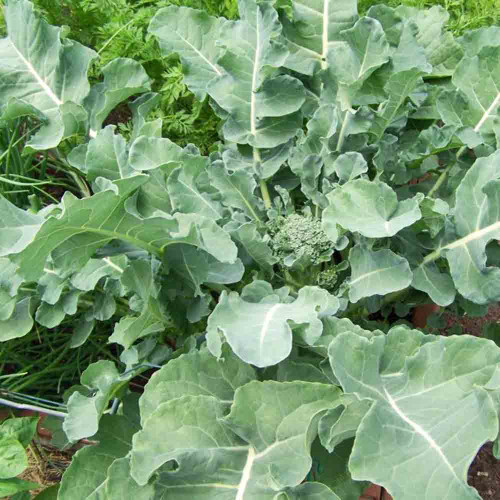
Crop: unknown
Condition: broccoli